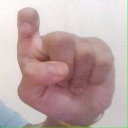
अक्षर: इ